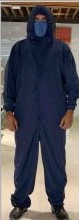
Objects detected:
Mask
Coverall